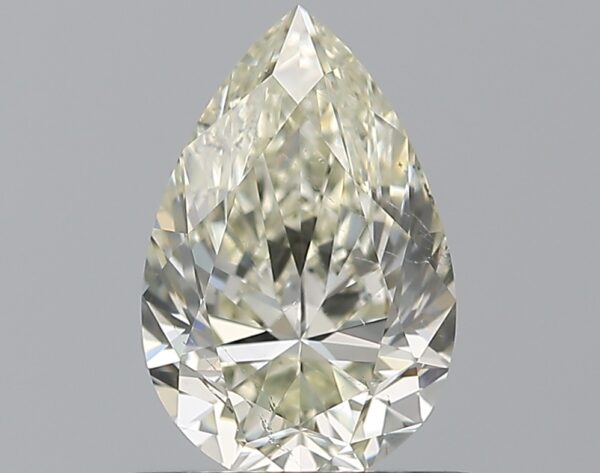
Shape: pear
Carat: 0.77
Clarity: SI1
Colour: L
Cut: EX
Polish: EX
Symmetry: EX
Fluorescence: N
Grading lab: GIA
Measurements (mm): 7.78 x 5.11 x 3.21